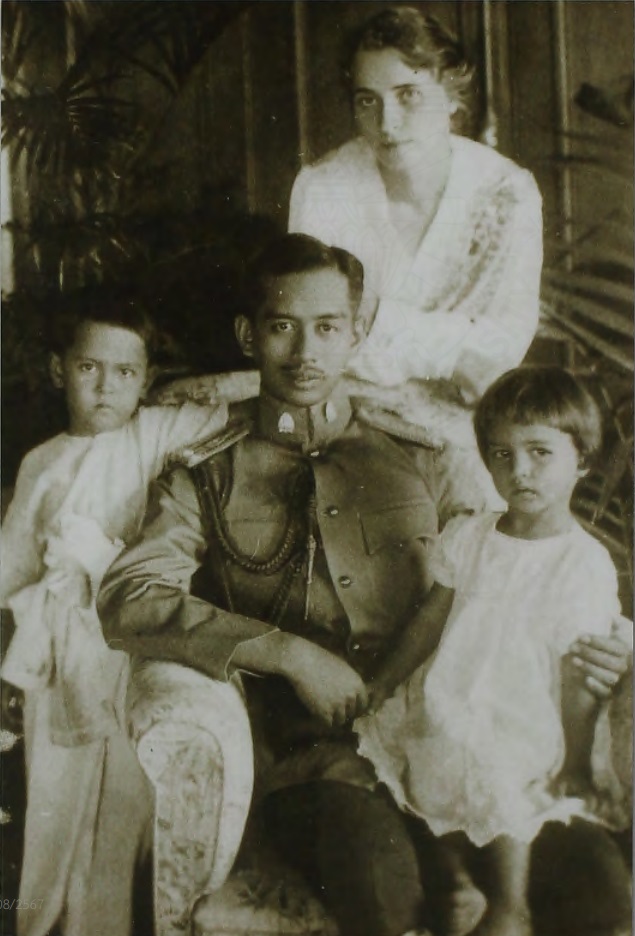
หม่อมลุดมิลา ทองใหญ่ ณ อยุธยา

| honorific_prefix = หม่อม
| name = ลุดมิลา ทองใหญ่ ณ อยุธยา
| image = หม่อมเจ้าทองฑีฆายุ ทองใหญ่, หม่อมลุดมีลา ทองใหญ่ ณ อยุธยาและบุตรธิดา.jpg
| caption = หม่อมลุดมิลา แถวหน้า หลังสุด
| birth_name = ลุดมิลา เซียร์เกเยนา บาร์ซูโควา
| birth_date = 28 กันยายน พ.ศ. 2433
| spouse = หม่อมเจ้าทองฑีฆายุ ทองใหญ่
| children = หม่อมราชวงศ์จักรทอง ทองใหญ่หม่อมราชวงศ์ผ่องลักษณ์ ทองใหญ่หม่อมราชวงศ์พักตร์พริ้ง ทองใหญ่หม่อมราชวงศ์สิงคธา ทองใหญ่
หม่อมลุดมิลา ทองใหญ่ ณ อยุธยา หรือ ลุดมิลา เซียร์เกเยฟนา บาร์ซูโควา (; ) (28 กันยายน พ.ศ. 2433 — 14 ธันวาคม พ.ศ. 2523) เกิดที่เซนต์ปีเตอร์เบิร์ก มีเชื้อสายคอสแซค มาจากต้นตระกูลของปู่คืออีวาน ยาคอฟเลวิช บาร์ซูคอฟ ข้าราชการในราชสำนักของมหาจักรพรรดิถึงสามสมัย คือ ตั้งแต่พระเจ้าอเล็กซานเดอร์ที่ 2 พระเจ้าอเล็กซานเดอร์ที่ 3 จนถึงพระเจ้านิโคลัสที่ 2 สมเด็จพระอนุชาธิราช เจ้าฟ้าจักรพงษ์ภูวนาถ กรมหลวงพิษณุโลกประชานาถ ได้ทรงเรียกชื่อสำหรับภาษาไทยว่า หม่อมมลิ
หลังจากที่สมรสกับหม่อมเจ้าทองฑีฆายุ ทองใหญ่แล้ว ได้เดินทางมายังประเทศไทย|สยาม ในปี พ.ศ. 2454 เมื่ออายุได้ 21 ปี และได้พำนักอยู่ตลอดจนกระทั่งถึงอนิจกรรมเมื่อวันที่ 14 ธันวาคม พ.ศ. 2523 สิริอายุ 90 ปี
== โอรสและธิดา ==
หม่อมลุดมิลา มีโอรสและธิดากับหม่อมเจ้าทองฑีฆายุ ทองใหญ่ เป็นชายสอง หญิงสอง คือ
# หม่อมราชวงศ์จักรทอง ทองใหญ่ (พ.ศ. 2456-2541) เสกสมรสกับศาสตราจารย์ นพคุณ ทองใหญ่ ณ อยุธยา|ท่านผู้หญิงนพคุณ ทองใหญ่ ณ อยุธยา (นามเดิม โนะบุโกะ ทะกะกิ) มีบุตร 4 คน
# หม่อมราชวงศ์ผ่องลักษณ์ ทองใหญ่ เสกสมรสกับหม่อมเจ้าปิยะรังสิต รังสิต มีธิดา 1 คน
# หม่อมราชวงศ์พักตร์พริ้ง ทองใหญ่ (พ.ศ. 2459-2551) สมรสกับหม่อมราชวงศ์คึกฤทธิ์ ปราโมช มีบุตร 2 คน
# หม่อมราชวงศ์สิงคธา ทองใหญ่ สมรสกับวิเวียน ทองใหญ่ ณ อยุธยา มีบุตร 2 คน
==== เครื่องราชอิสริยาภรณ์ ====
แจ้งความสำนักนายกรัฐมนตรี เรื่อง พระราชทานเหรียญช่วยราชการเขตต์ภายใน ราชกิจจานุเบกษา เล่ม 57 วันที่ 23 มิถุนายน 2474
== อ้างอิง ==
* เกิดวังปารุสก์ ประพันธ์โดยพระเจ้าวรวงศ์เธอ พระองค์เจ้าจุลจักรพงษ์ สำนักพิมพ์ River Books ,ISBN 974-8225-22-4
หมวดหมู่:ราชสกุลทองใหญ่|ลุดมิลา
หมวดหมู่:ชาวรัสเซียในประเทศไทย
หมวดหมู่:หม่อม|ลุดมิลา
หมวดหมู่:ณ อยุธยา
หมวดหมู่:บุคคลจากเซนต์ปีเตอส์เบิร์ก